Frimley

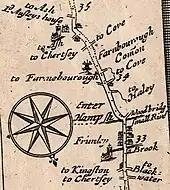
Frimley shown on the map "The Road from London to Southampton" by "John Ogilby", dated 1675

The name "Frimley" is derived from the Saxon name "Fremma's Lea", which means "Fremma's clearing". The land was owned by Chertsey Abbey from 673 to 1537 and was a farming village. More recently, it was a coach stop on a road between London and Portsmouth and Southampton for about four hundred years.